Chad Perris

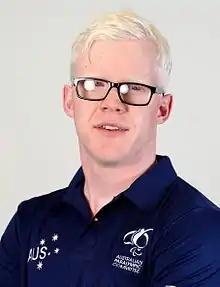
2016 Australian Paralympic team portrait

Chad Perris (born 15 June 1992) is a vision impaired Australian athlete, born with albinism. He specialises in the 100m and 200m events. He has won two silver and two bronze medals at the World Para Athletics Championships and a bronze medal at the 2016 Rio Paralympics. He also competed at the 2020 Tokyo Paralympics and the 2024 Paris Paralympics.